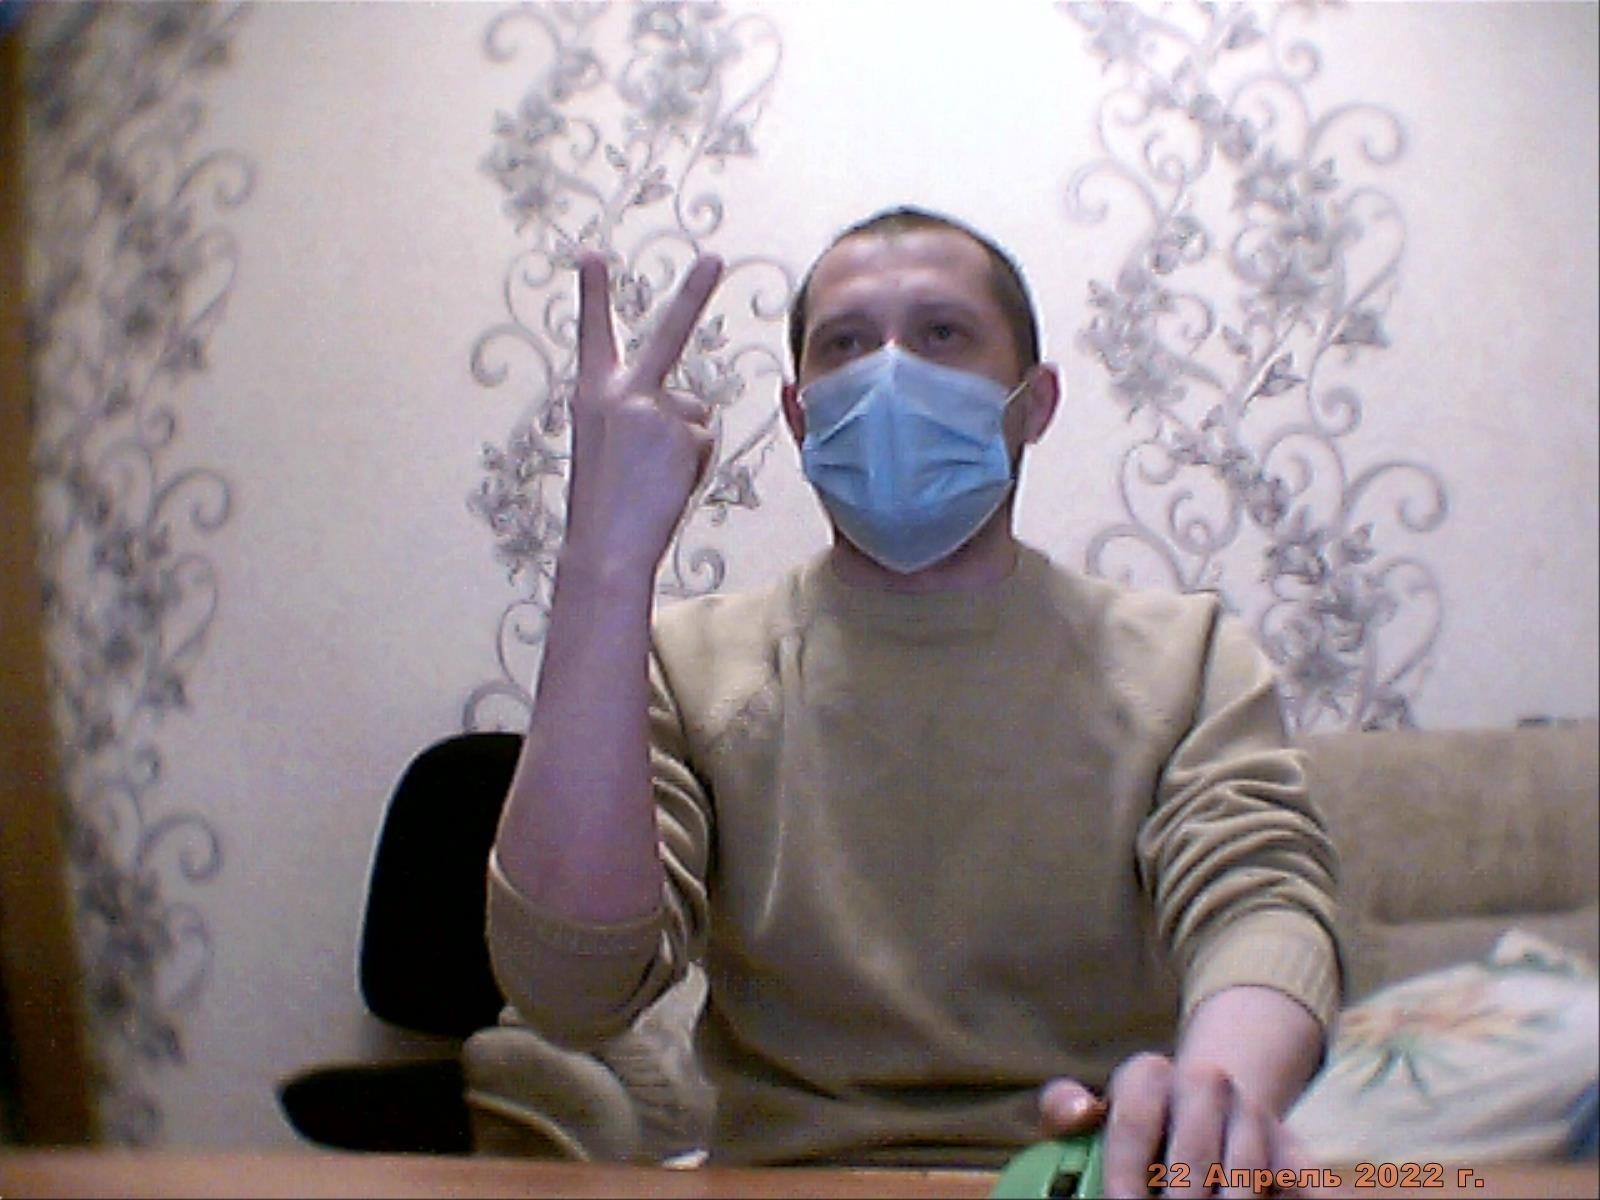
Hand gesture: peace_inverted